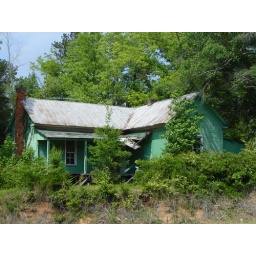
A house we spotted in Alabama, along our journey to Destin, FL, May '07.